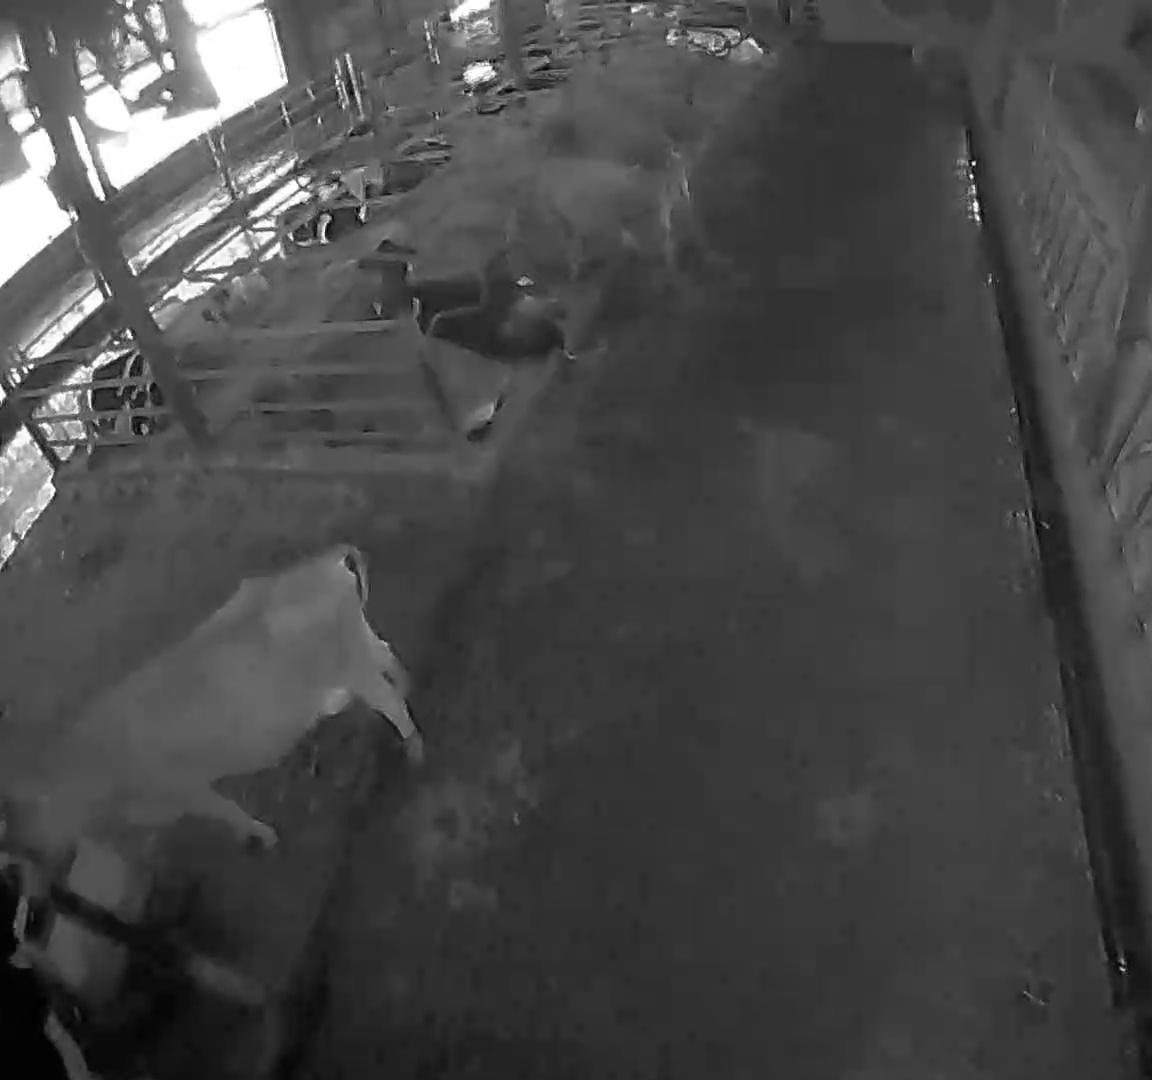
Number of cows: 5